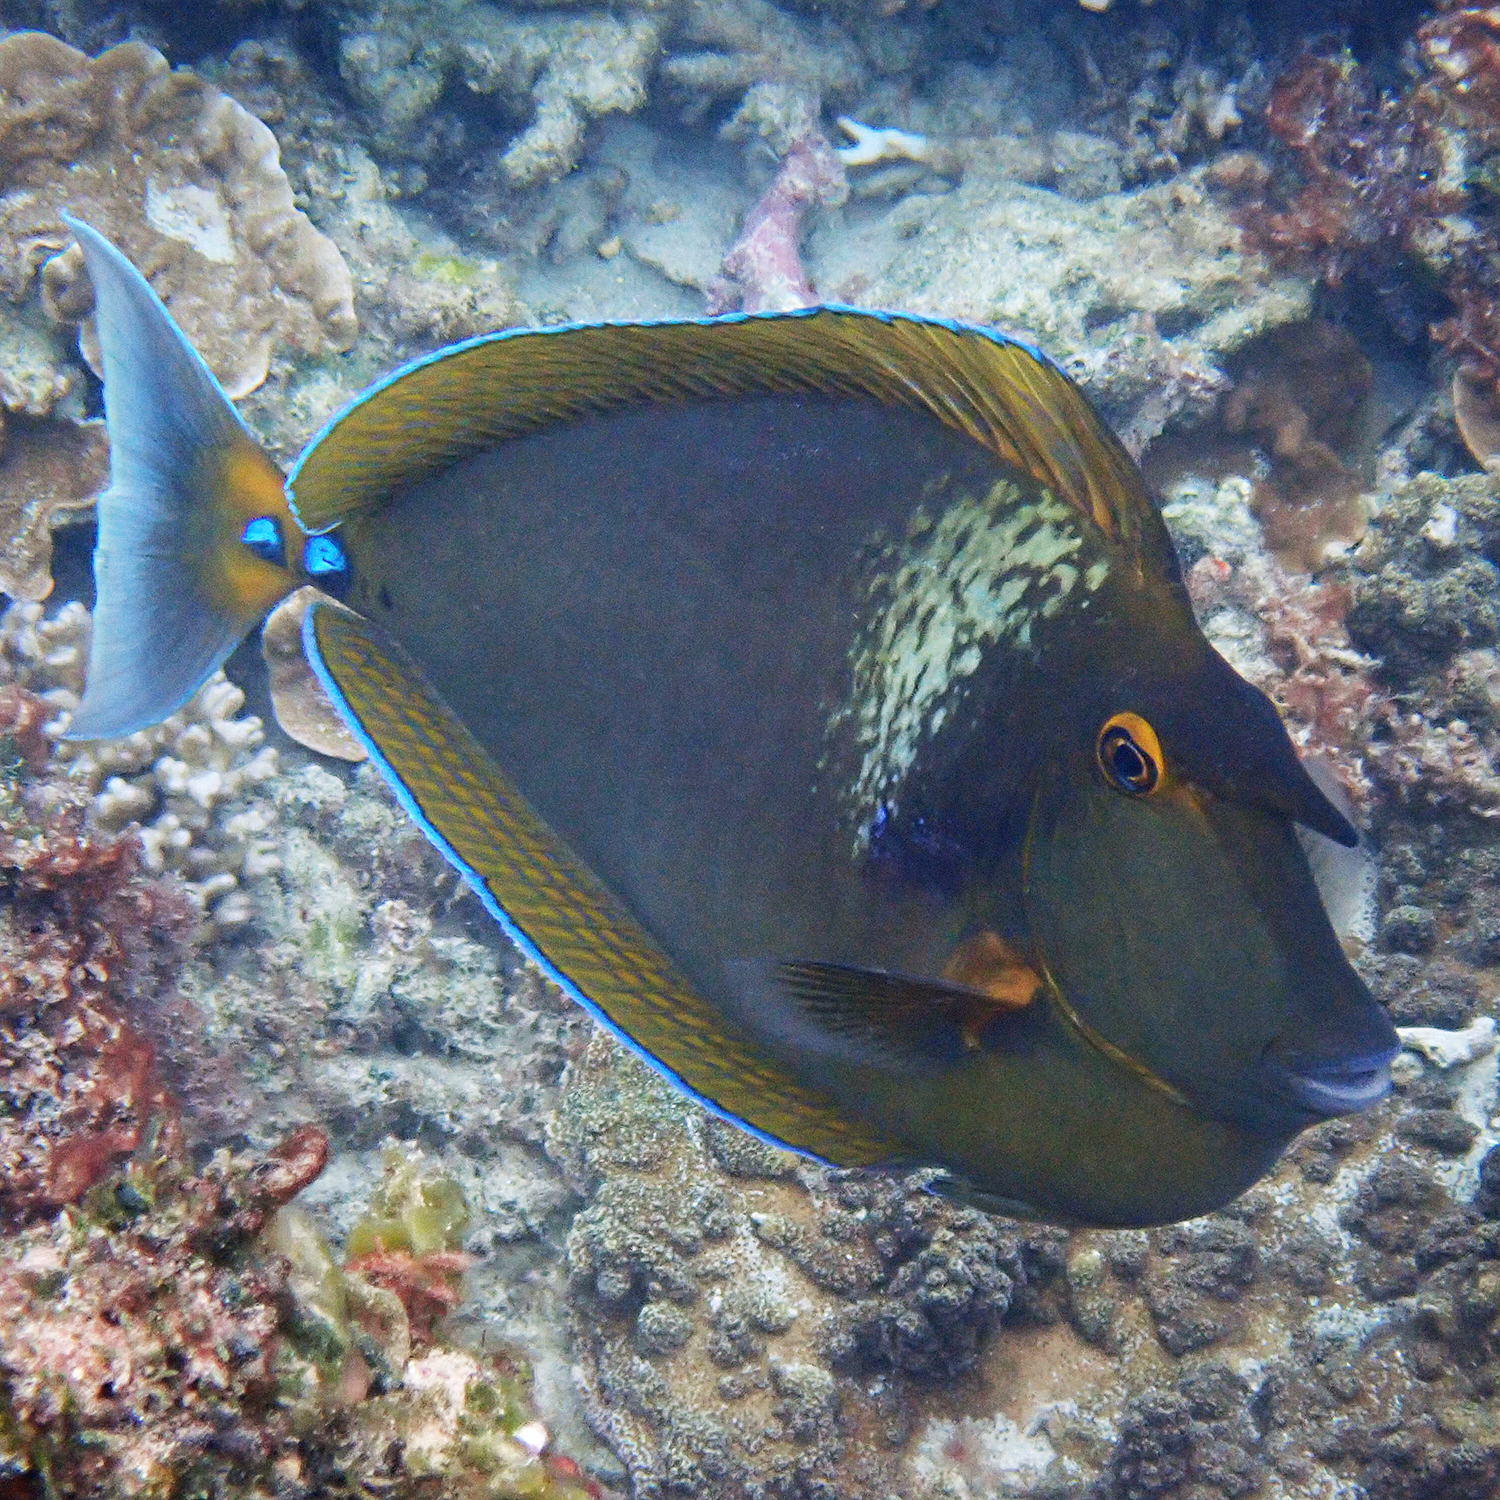
Naso unicornis (Bluespine Unicornfish)